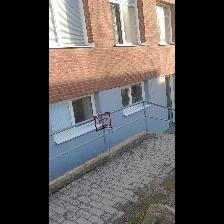
Label: NonHuman